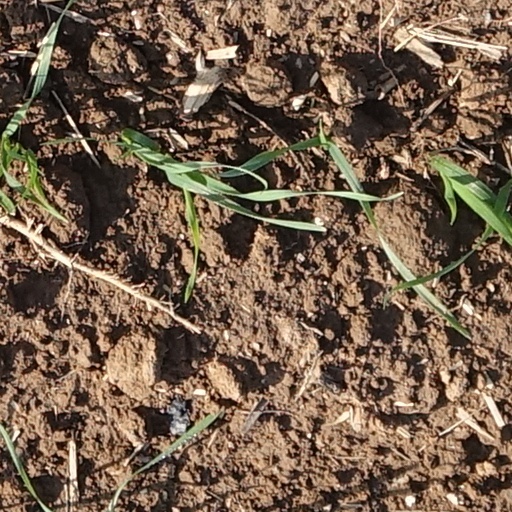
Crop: wheat